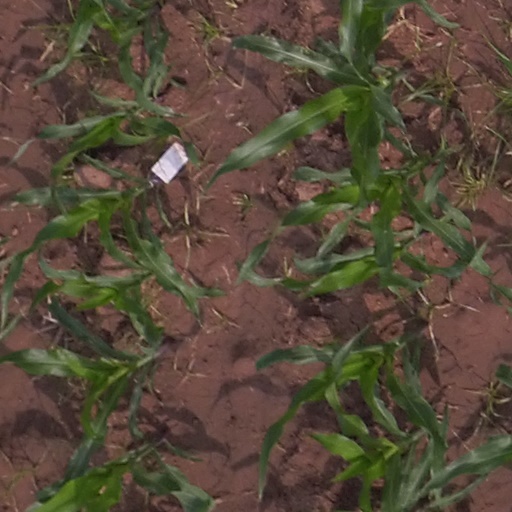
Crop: maize; corn